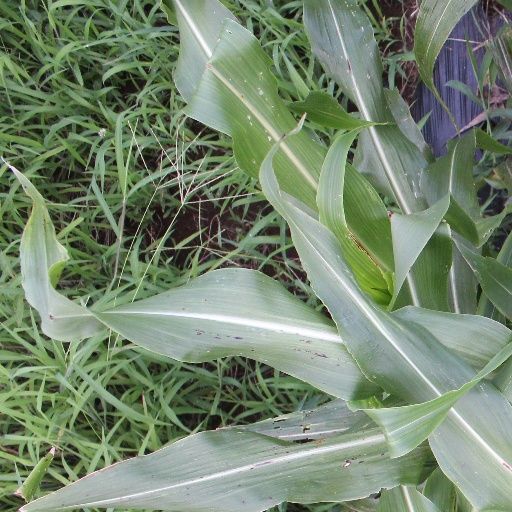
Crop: sorghum